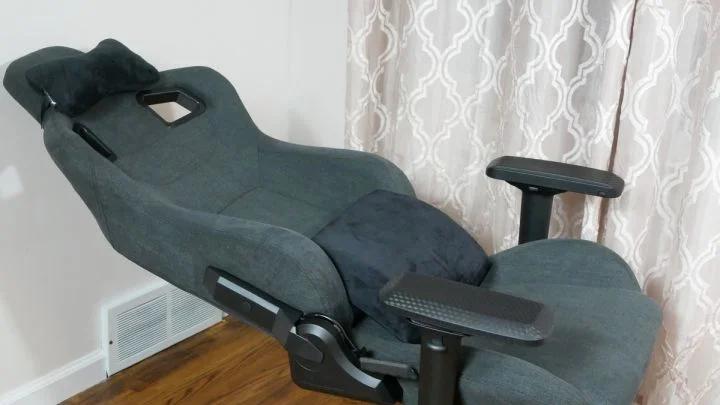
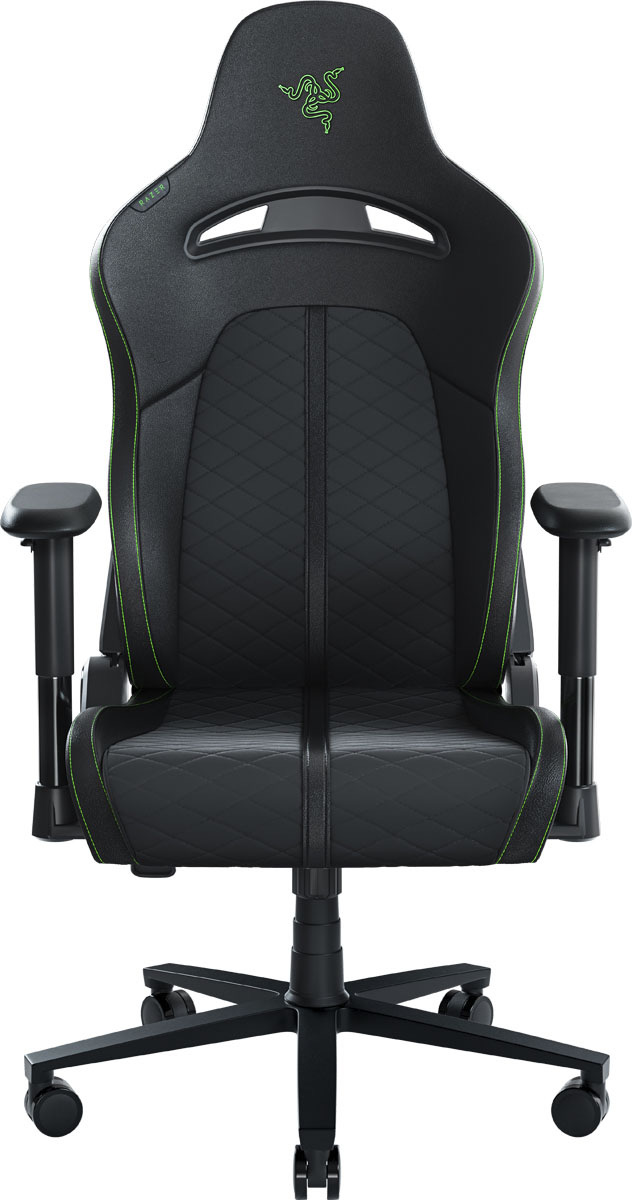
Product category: items_chair
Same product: no